Abu Dhabi Vegetable Market

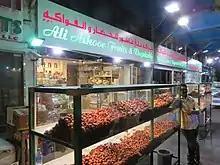
A date shop at the Abu Dhabi Vegetable Market.

The Abu Dhabi Vegetable Market (aka Al Mina Fruit & Vegetable Market or Souk) is the main vegetable market in central Abu Dhabi, United Arab Emirates.